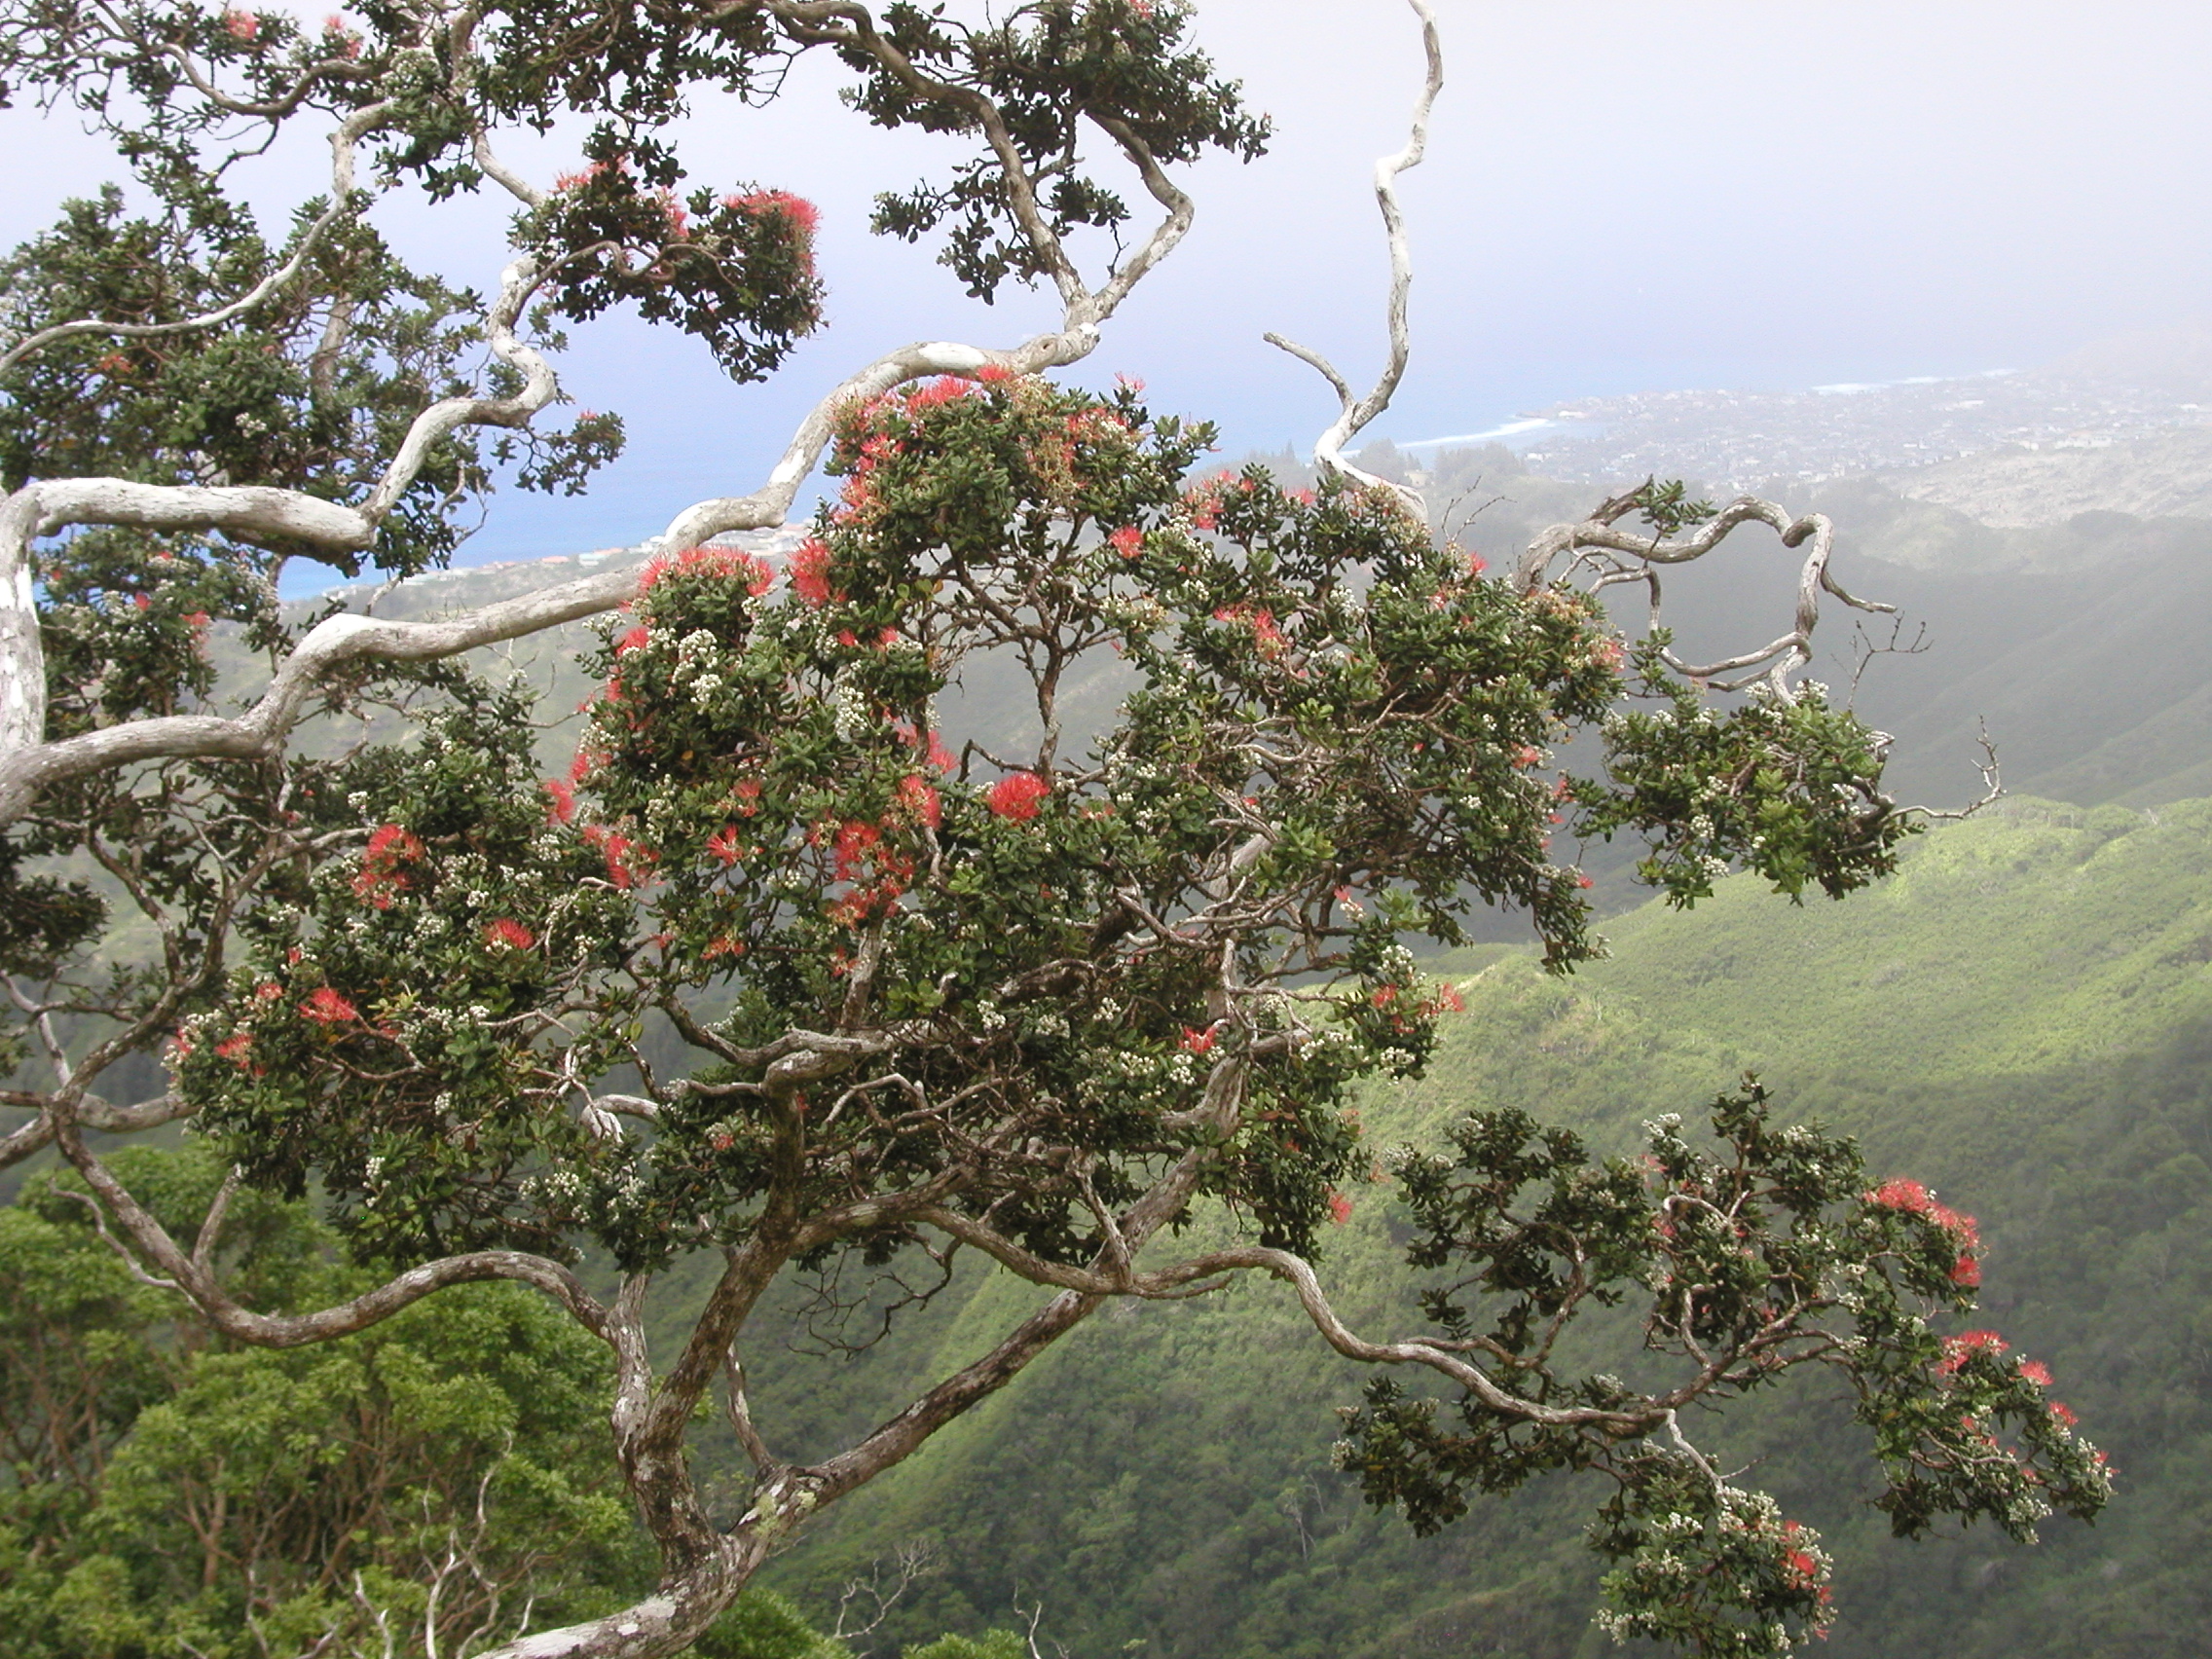
tree, plant, flower, botany, hawaii, flora, vegetation, shrub, oahu, ecosystem, kuliouou